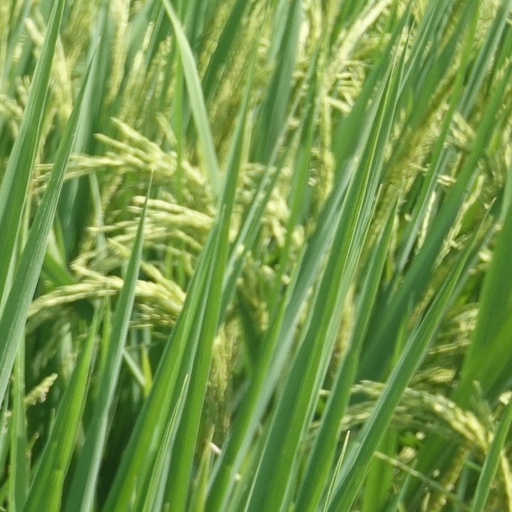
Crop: rice